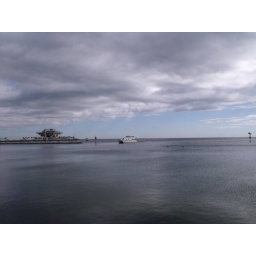
blue sky above Tampa Bay